Question: Please indicate a possible affordance area of the hold_book that can be used for opening
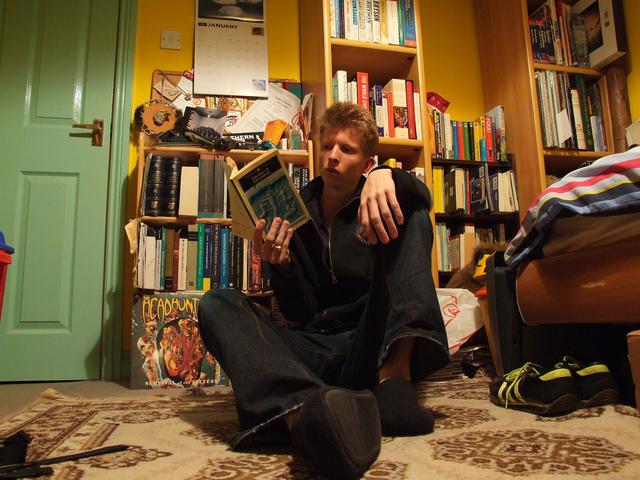
Answer: [218.436, 139.778, 320.254, 251.986]